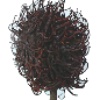
Label: Rambutan 1